Commonwealth realm

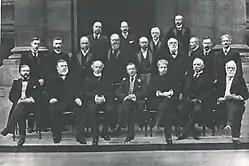
Delegates at the Colonial Conference of 1902

The sovereign resides in the oldest realm, the United Kingdom. The king appoints viceroys to perform most of the constitutional and ceremonial duties on his behalf in the other realms: in each, a governor-general as his personal national representative, as well as a lieutenant governor as his representative in each of the Canadian provinces and governor as his representative in each of the Australian states. These appointments are made on the advice of the prime minister of the country or the premier of the province or state concerned, though this process may have additional requirements. The extent to which specific additional powers are reserved exclusively for the monarch varies from realm to realm. On occasions of national importance, the King may be advised to perform in person his constitutional duties, such as granting royal assent or issuing a royal proclamation. Otherwise, all royal powers, including the royal prerogative, are carried out on behalf of the sovereign by the relevant viceroy. In the United Kingdom, the king appoints Counsellors of State to perform his constitutional duties in his absence.